Granular convection

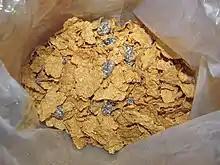
This phenomenon results in raisins tending to rise to the top of a box of breakfast cereal, so that the first servings of the cereal contain more raisins than usual, and only flakes are left at the bottom of the box.

The effect is of interest to food manufacturing and similar operations. Once a homogeneous mixture of granular materials has been produced, it is usually undesirable for the different particle types to segregate. Several factors determine the severity of the Brazil nut effect, including the sizes and densities of the particles, the pressure of any gas between the particles, and the shape of the container. A rectangular box (such as a box of breakfast cereal) or cylinder (such as a can of nuts) works well to favour the effect, while a container with outwardly slanting walls (such as in a conical or spherical geometry) results in what is known as the reverse Brazil nut effect.